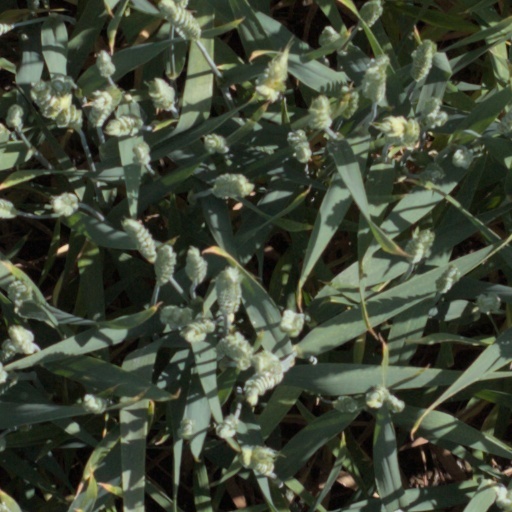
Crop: wheat